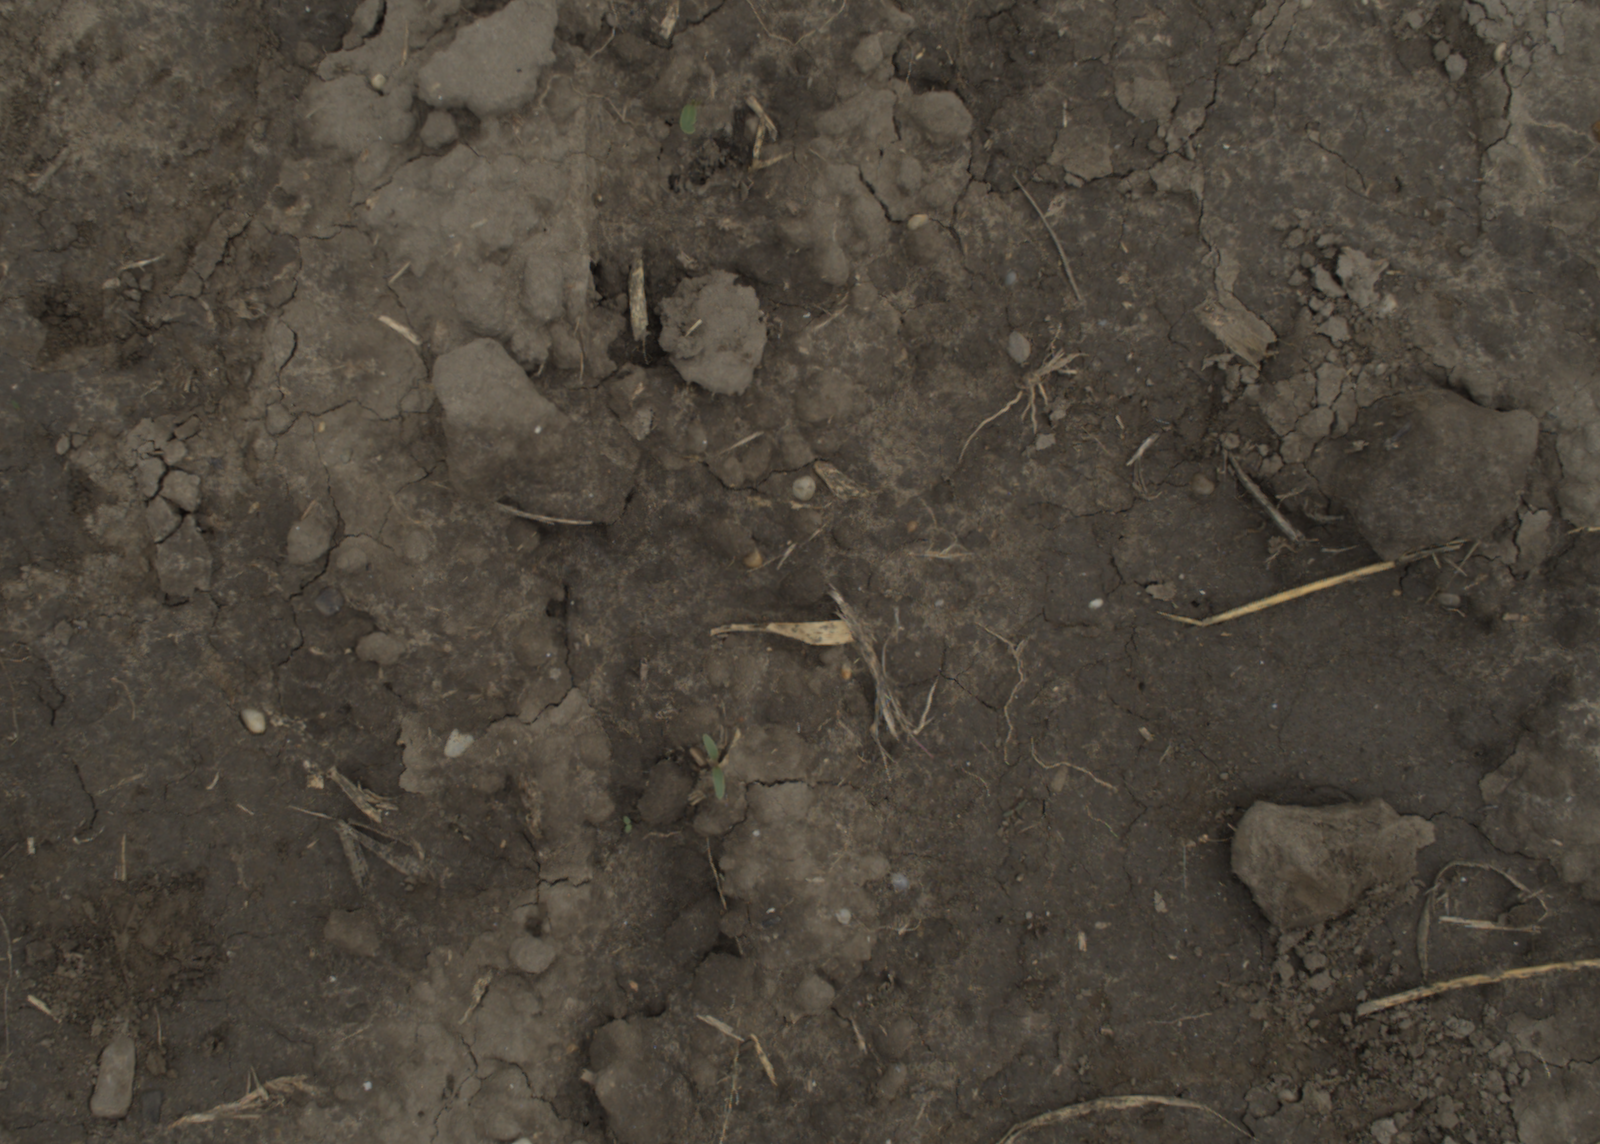
Capture date: 29.09.2021 14:04:24
Weather: cloudy
Wind: medium
Seeding date: 02.09.2021
Plant canopy height (mm): 954